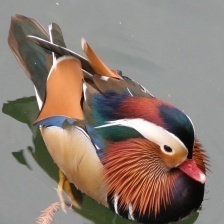
Species: MANDRIN DUCK
Scientific name: AIX GALERICULATA
ImageNet parent category: drake